Rochus van Veen

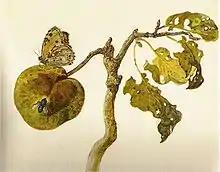

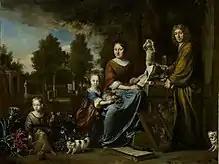
Agneta Block and her garden Flora Batava at Vijverhof, by Jan Weenix.

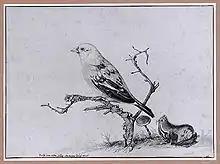
Watercolor of a finch on a branch that looks similar to the one in Agnes Block's hand in the Jan Weenix family portrait.

According to Houbraken, he followed in the artistic footsteps of his father Otto van Veen, who may have been his uncle. Rochus had two sons who also became painters. All three lived in Beverwijk and all specialized in painting watercolors of plants, birds and insects on paper and parchment. In 1706 their drawings, prints, and paintings were auctioned in Haarlem.